Riverside Consolidated School

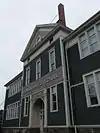

Riverside Consolidated School is a historic Canadian public consolidated school located in Riverside-Albert (now part of Fundy Albert), Albert County, New Brunswick. Built in 1905, the school building is three-storeys tall and is made from wood. It is recognized as a Provincial Heritage Building, and continues to operate.